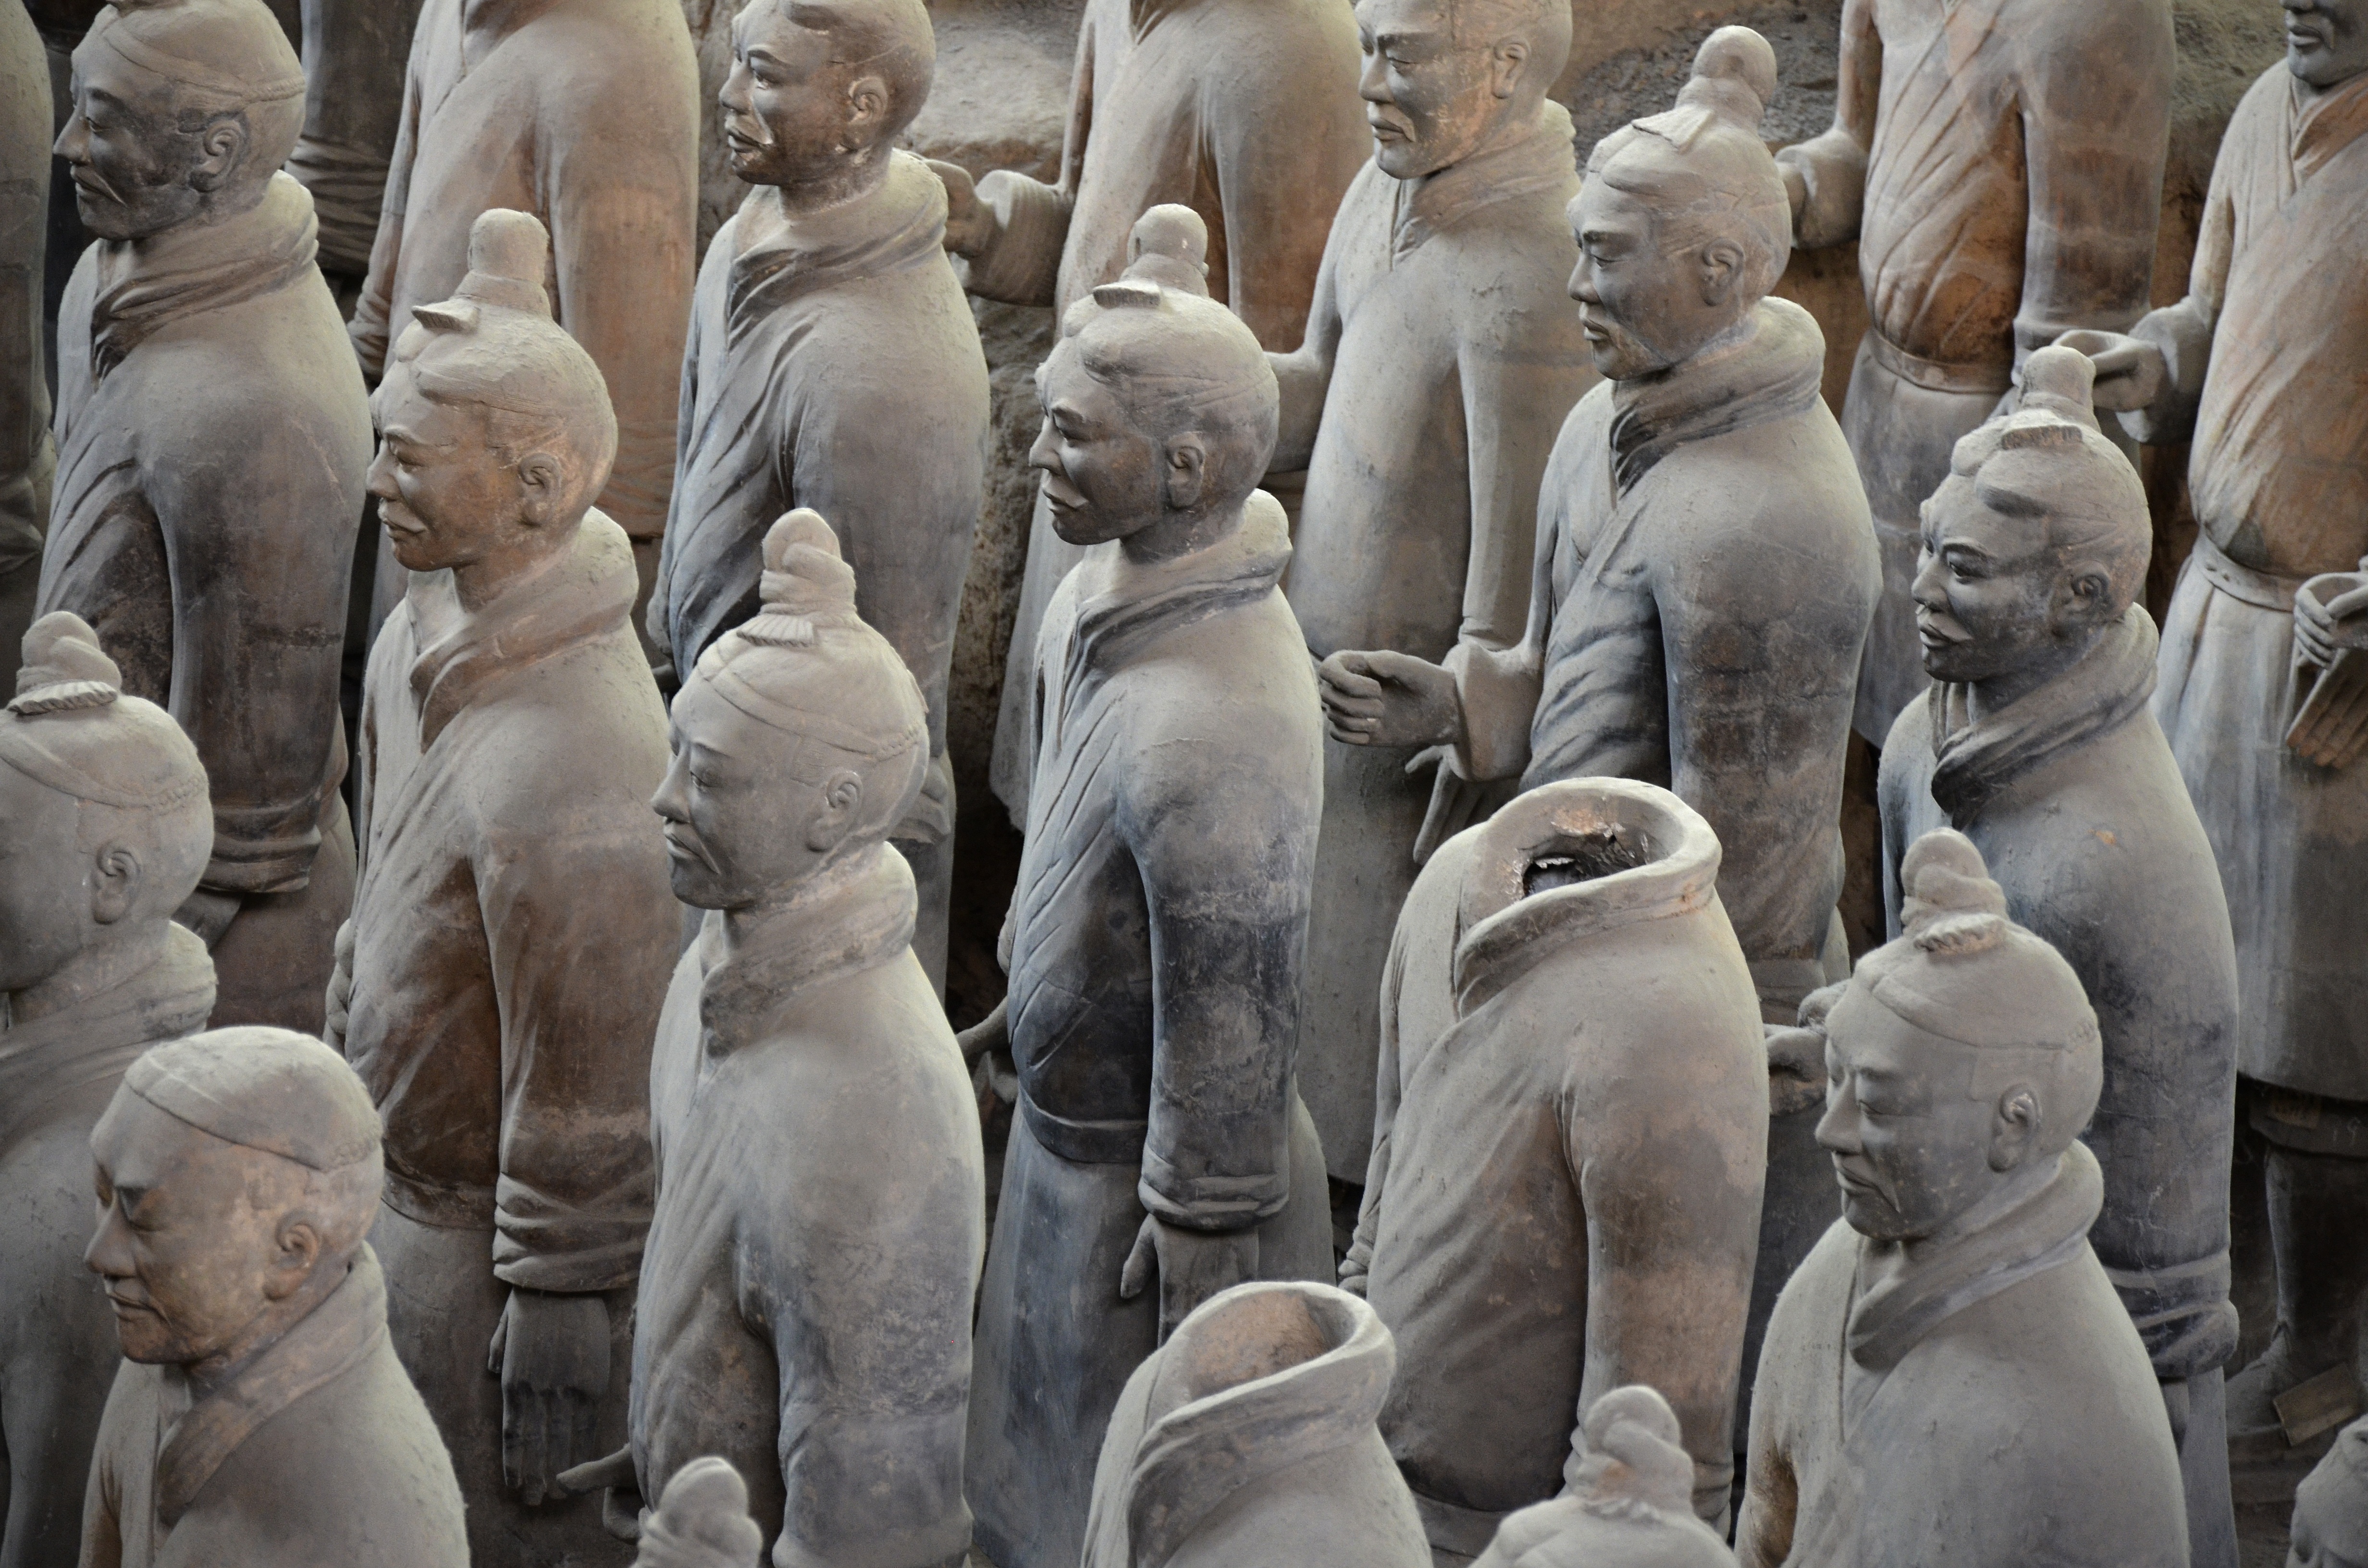
people, monument, statue, sculpture, art, temple, history, carving, china, emperor, mausoleum, work of art, xi an, stone carving, terracotta army, world heritage of humanity, buried army, ancient history, emperor qin, qin